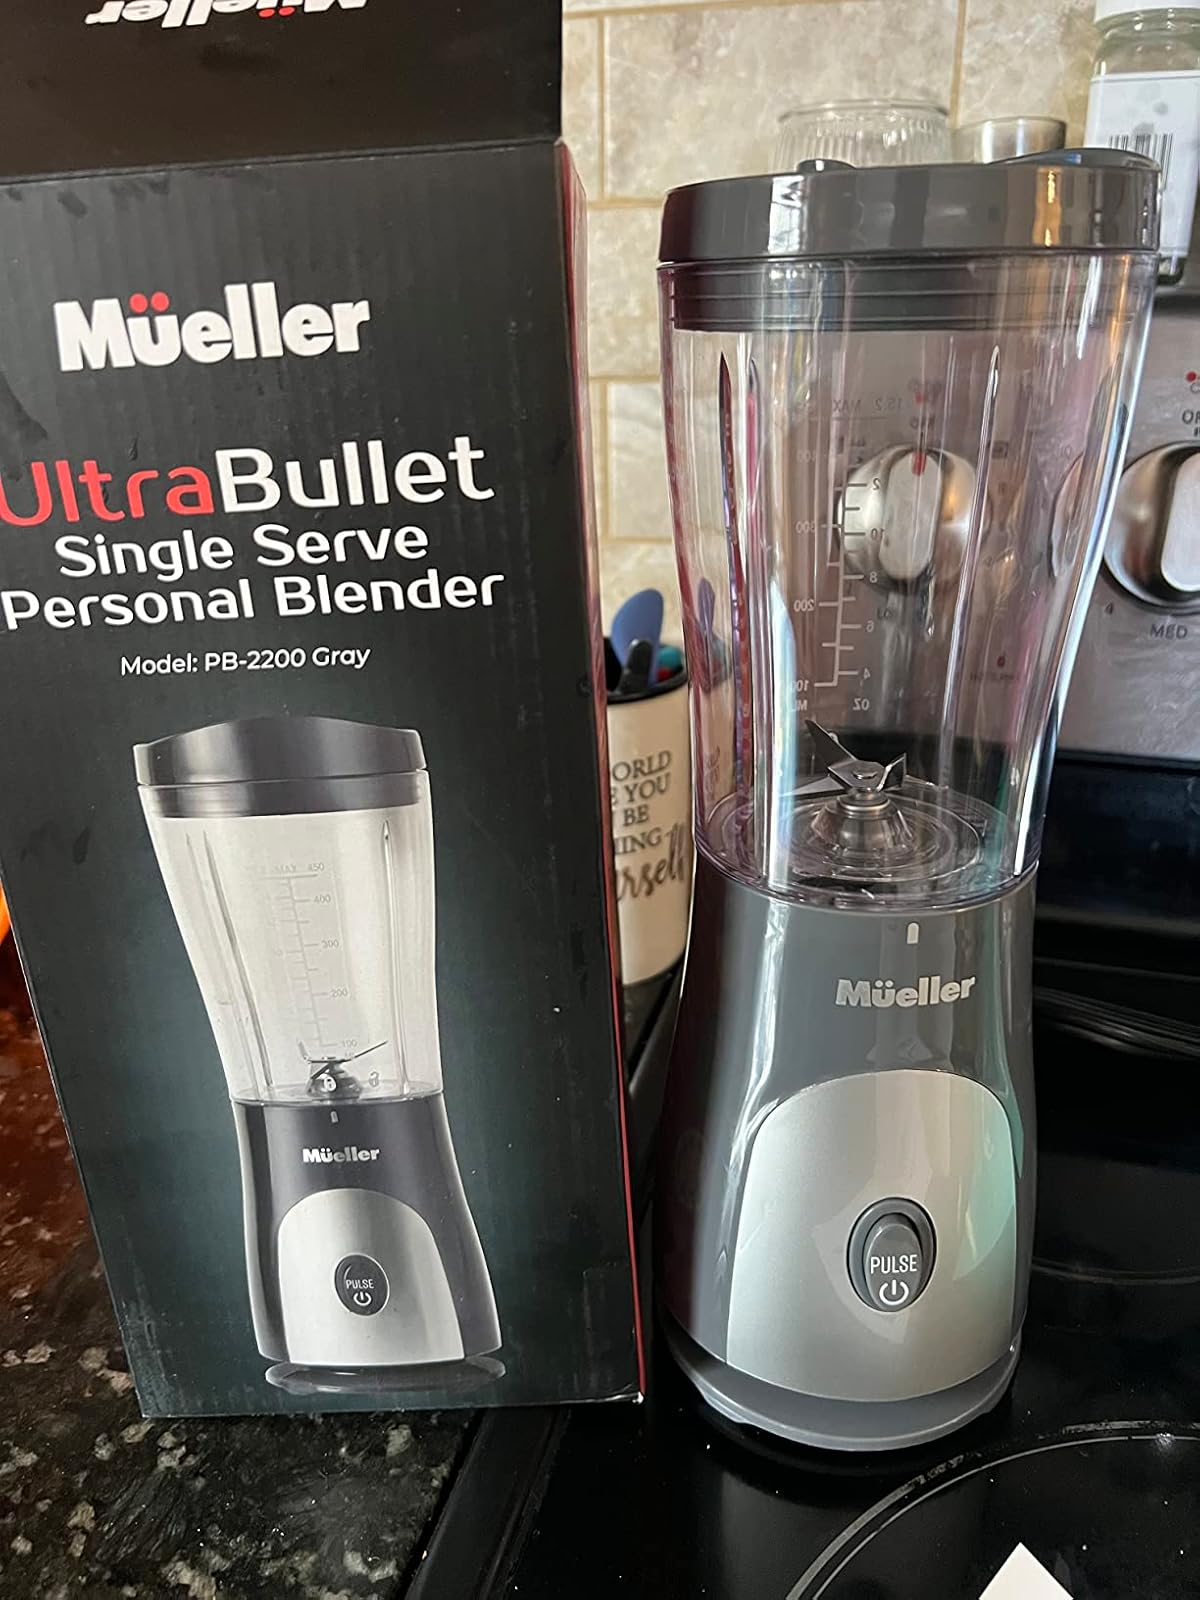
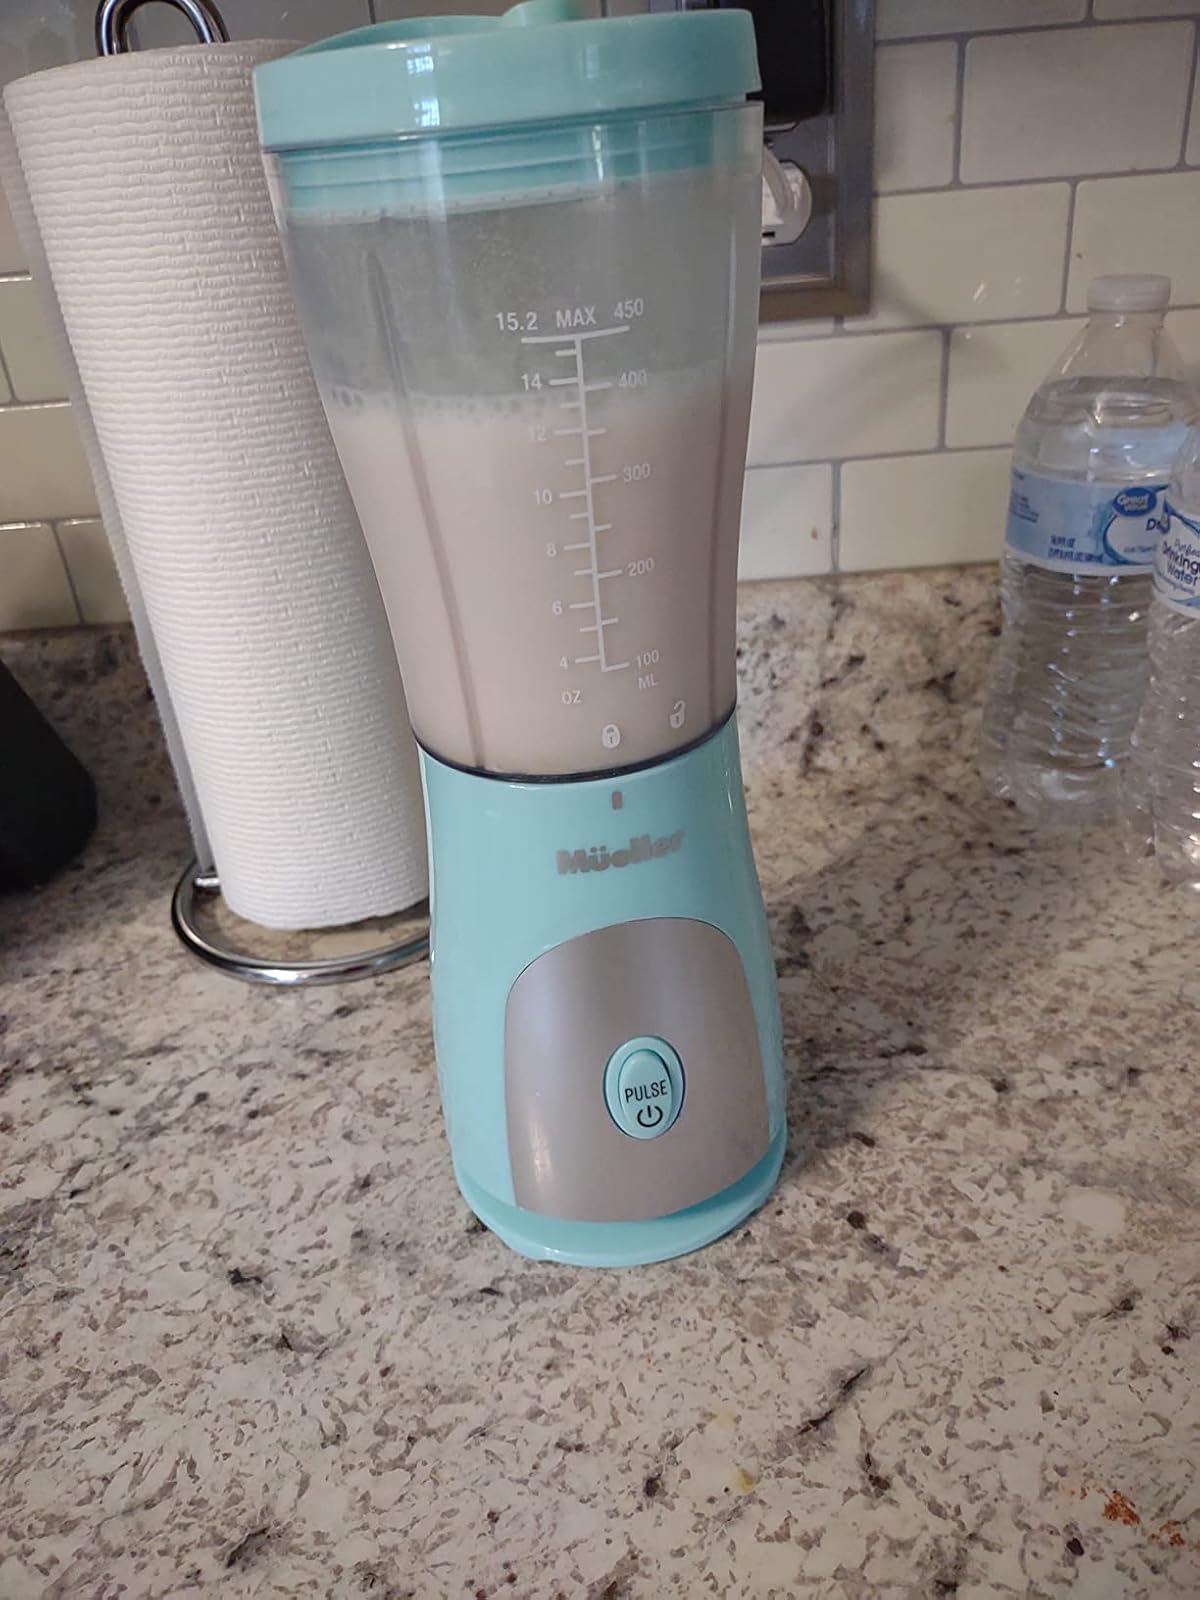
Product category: items_blender
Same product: no